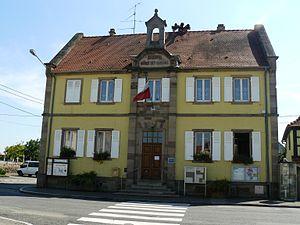
Mairie-école du village d'Heidolsheim
Heidolsheim est une commune française située dans le département du Bas-Rhin, en région Grand Est.